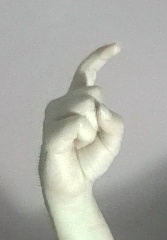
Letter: ra